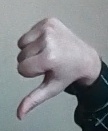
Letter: waw